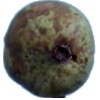
Label: Pear Stone 1